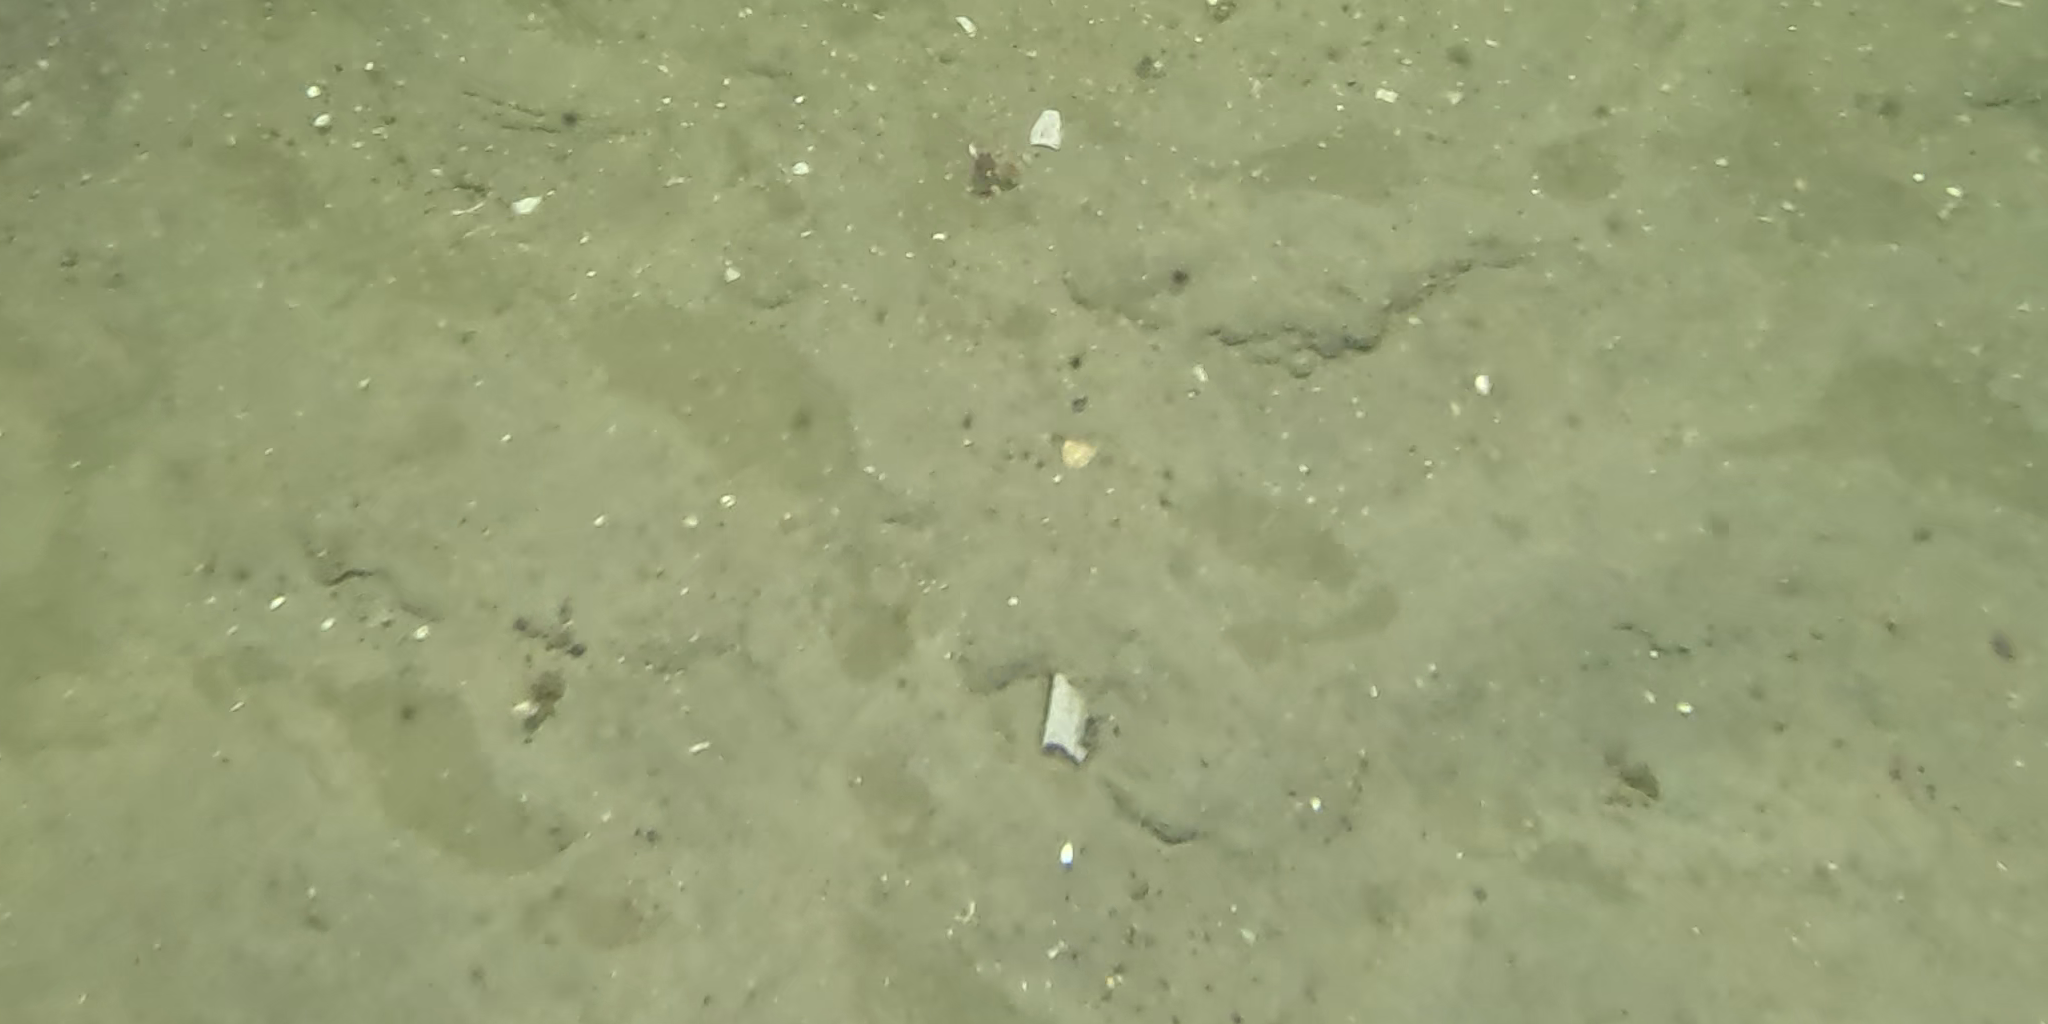
Seabed habitat: sand